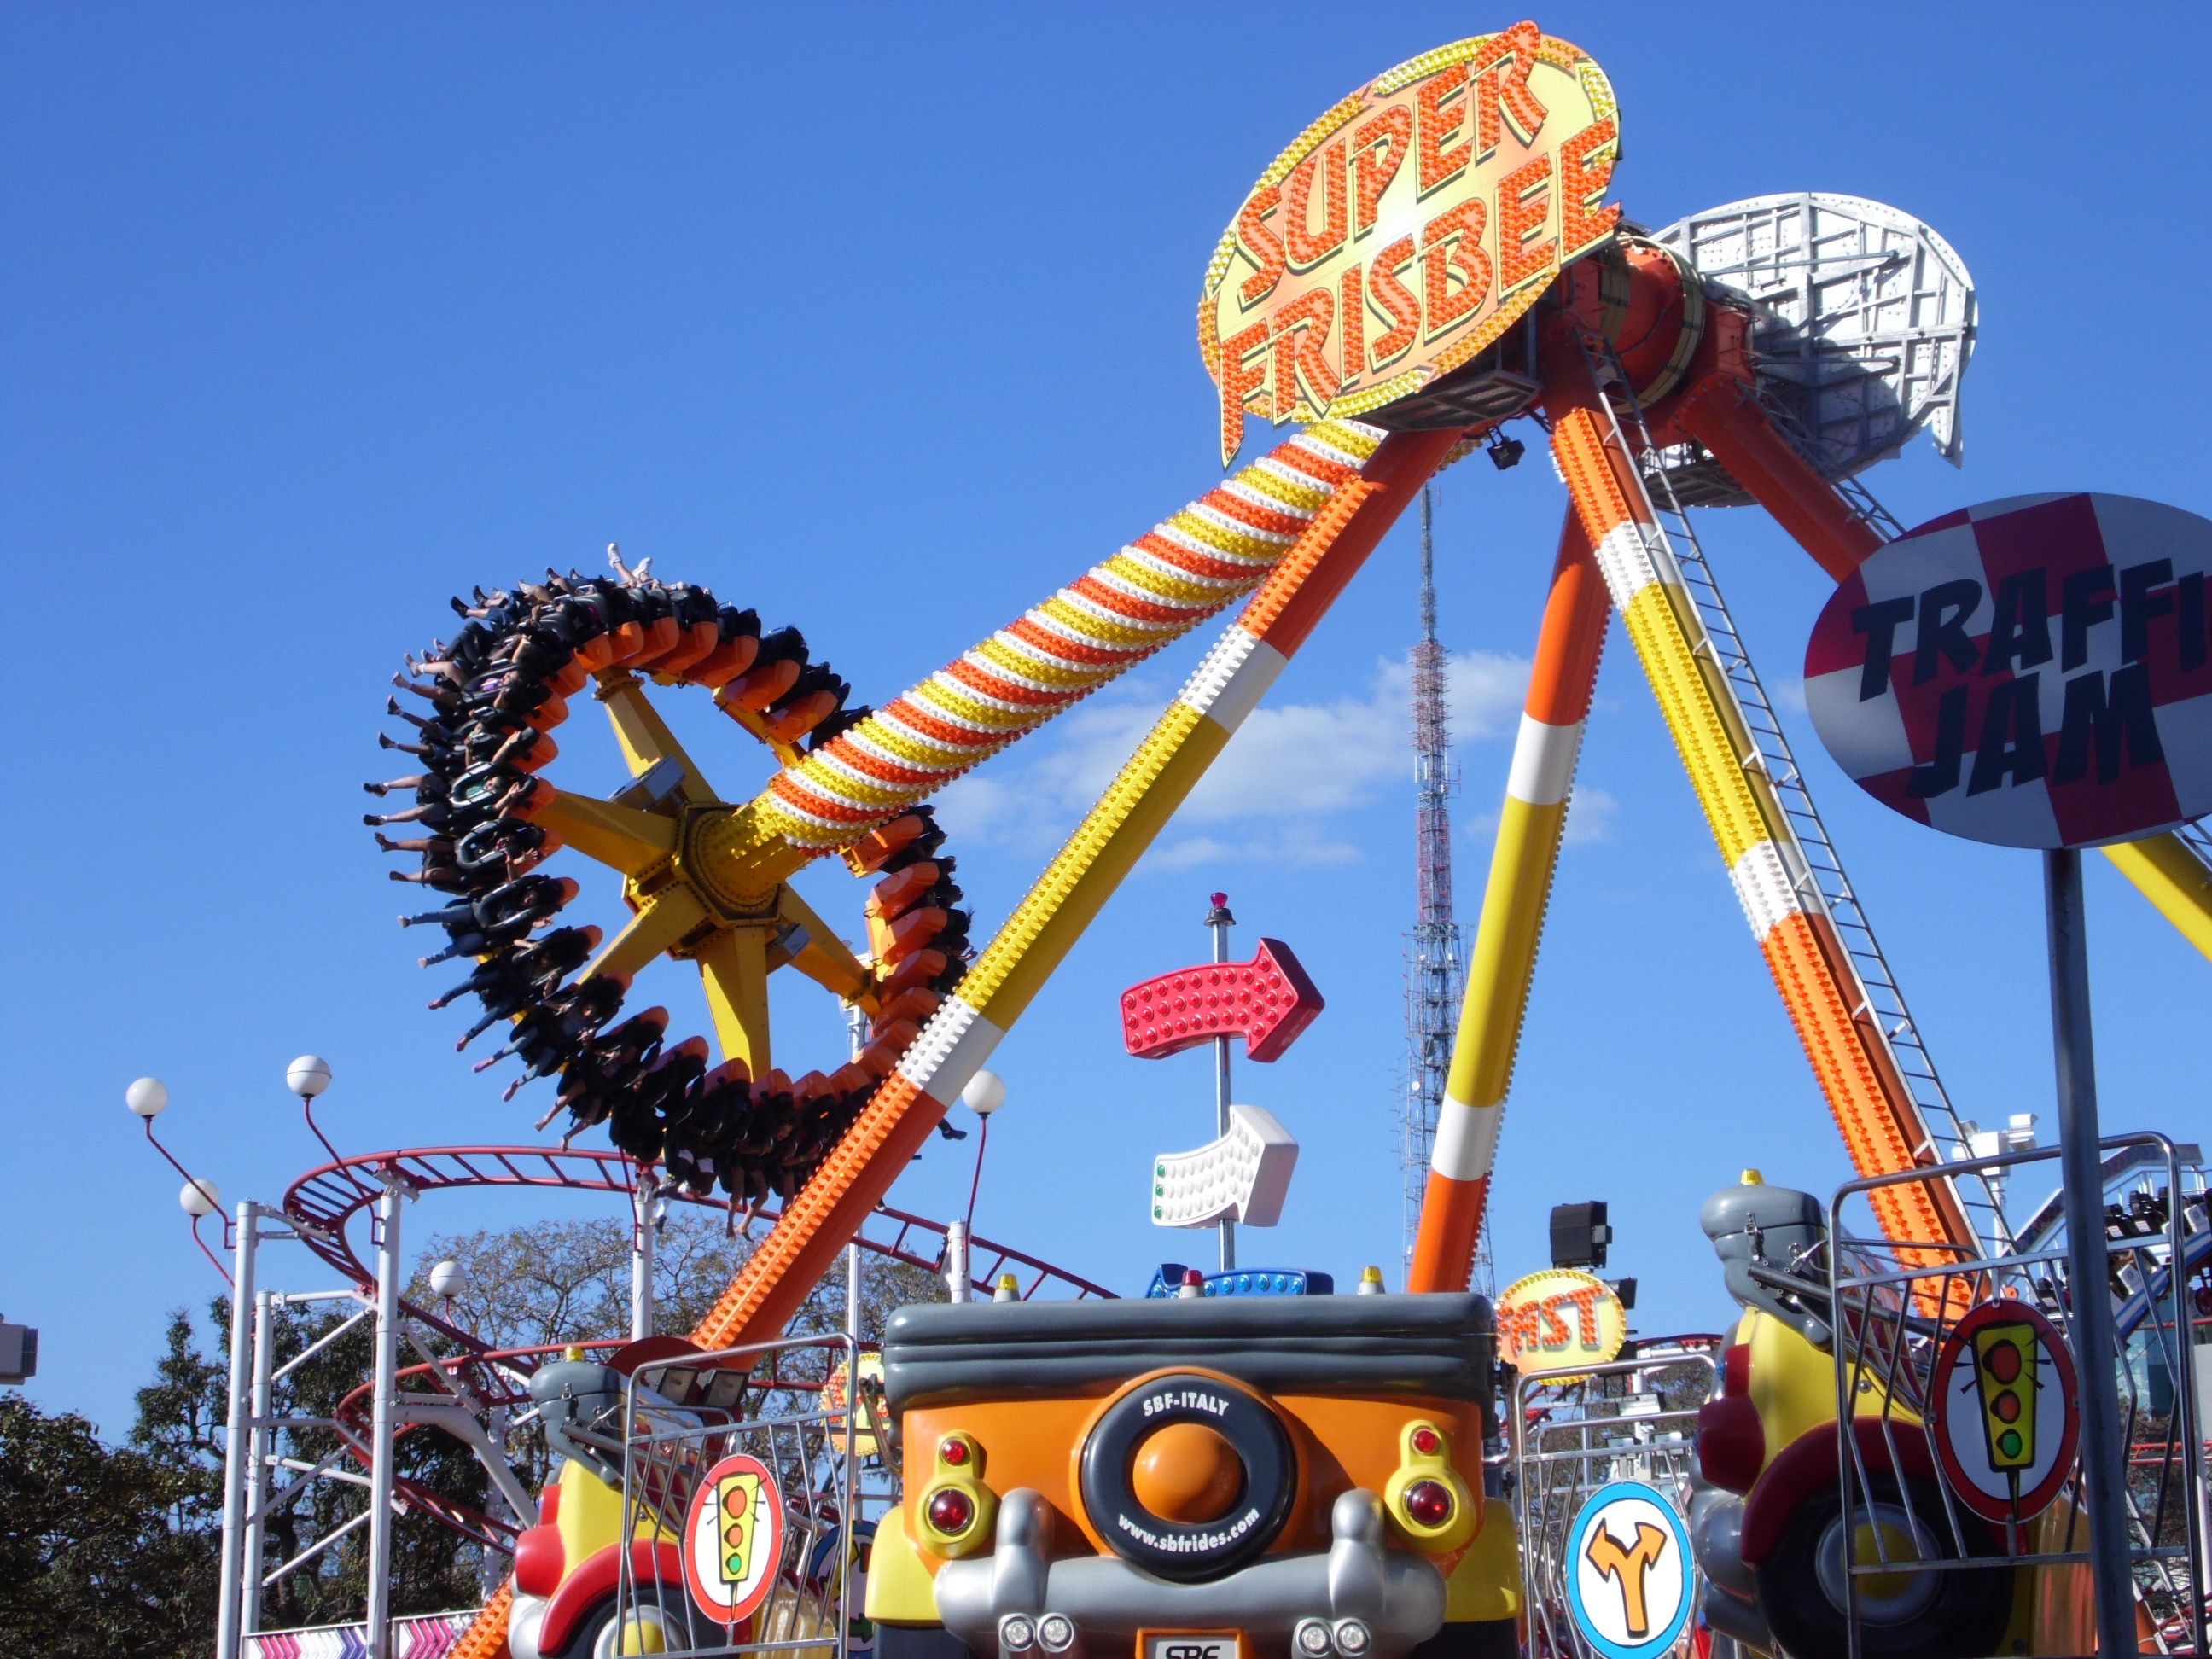
recreation, ferris wheel, amusement park, park, leisure, roller coaster, festival, fun, joy, fair, extrem, amusement ride, outdoor recreation, nonbuilding structure